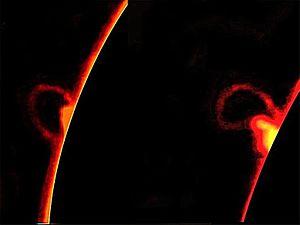
Un filament solaire est une structure magnétisée de l'atmosphère du Soleil, située dans la couronne mais dont la densité de matière est beaucoup plus importante que le milieu environnant. La matière est principalement composée d'hydrogène, de calcium, et de divers métaux sous forme de plasma. Ils se découpent en structure sombre sur le disque du Soleil, on dit qu'ils sont en absorption en Hα alors.